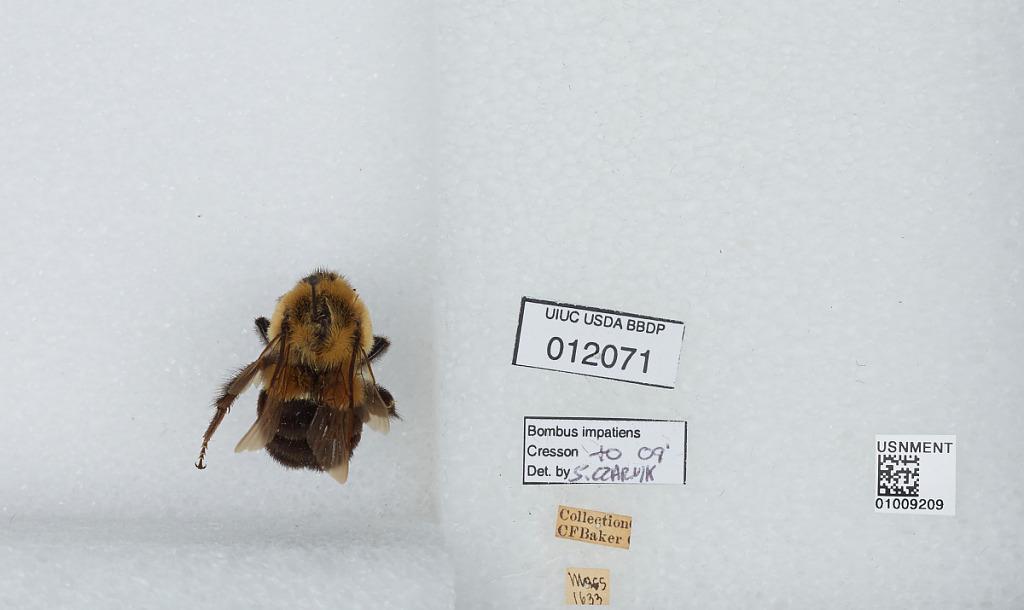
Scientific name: Bombus (Pyrobombus) impatiens Cresson
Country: United States
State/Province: Massachusetts
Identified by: Czarnik, S.